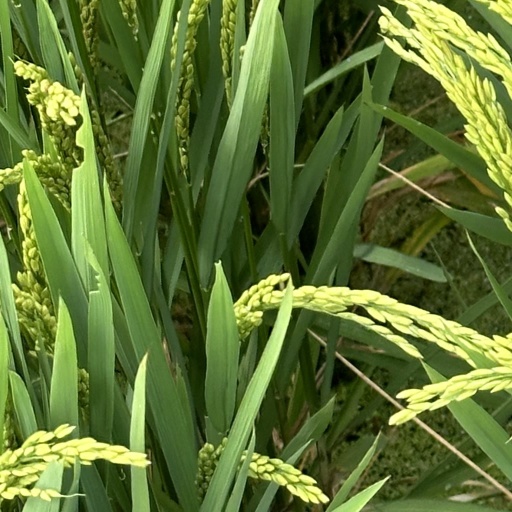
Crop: rice